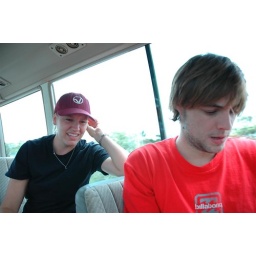
Beth and Tim on the way back from our hike in the blue mountains